Halmahera

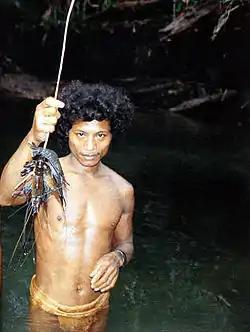
A Togutil man of interior island of Halmahera.

Sparsely populated Halmahera's fortunes have long been closely tied to those of the smaller islands of Ternate and Tidore, both off its west coast. This island was the site of Sultanate of Jailolo, one of the four kingdoms of Maluku ("Maloko Kië Raha", of Ternate, Tidore, Bacan, and Jailolo) in the era before Dutch East India Company colonized the entire archipelago. The north of the island is also the base of Loloda Kingdom, one of the earlier 13th century Moluccan kingdoms, but not recognized as one of the prominent four.